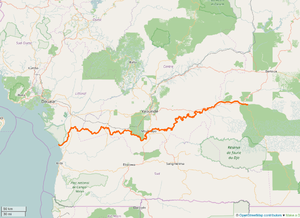
Cours d'eau du Nyong au Cameroun avec OSM.
Le Nyong est un fleuve du sud du Cameroun, long de 690 km et se jetant dans le Golfe de Guinée.